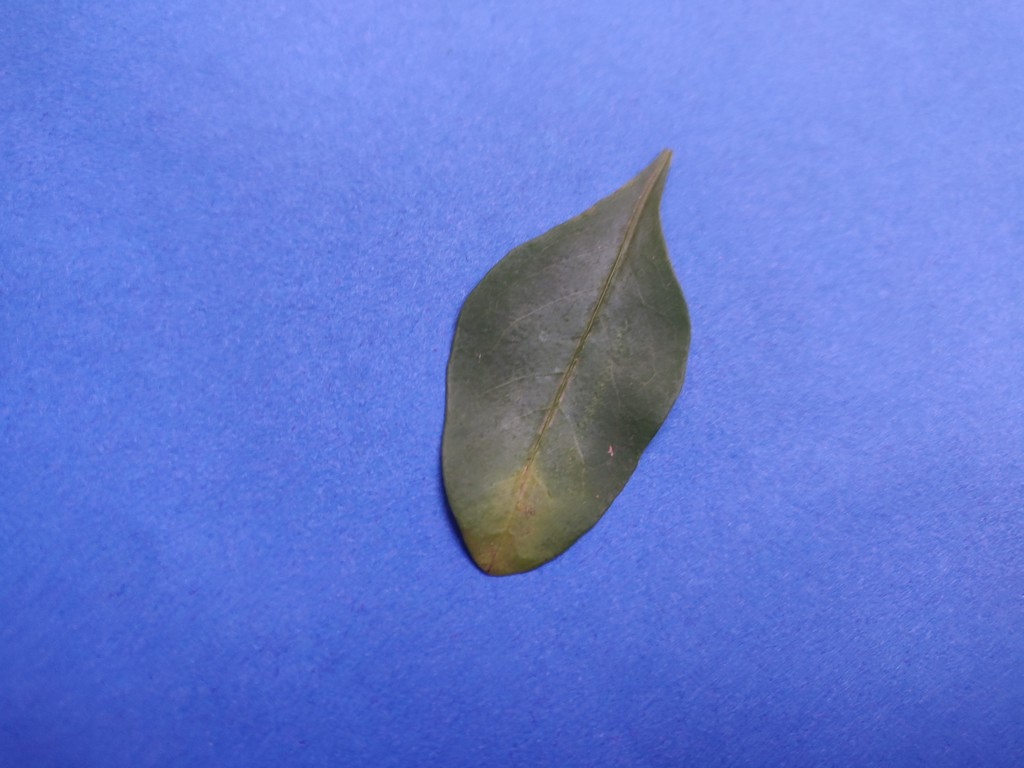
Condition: Unhealthy
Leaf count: single
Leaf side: front